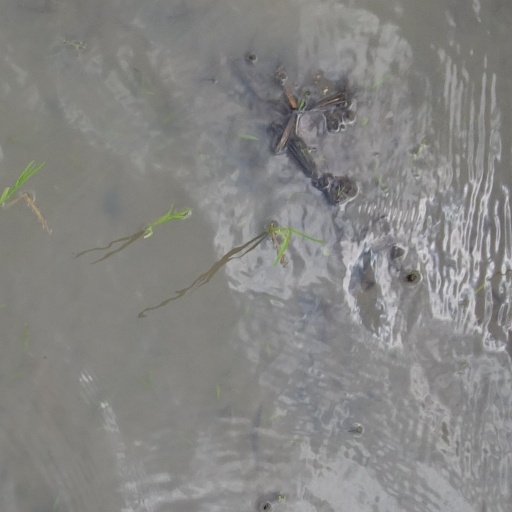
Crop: rice